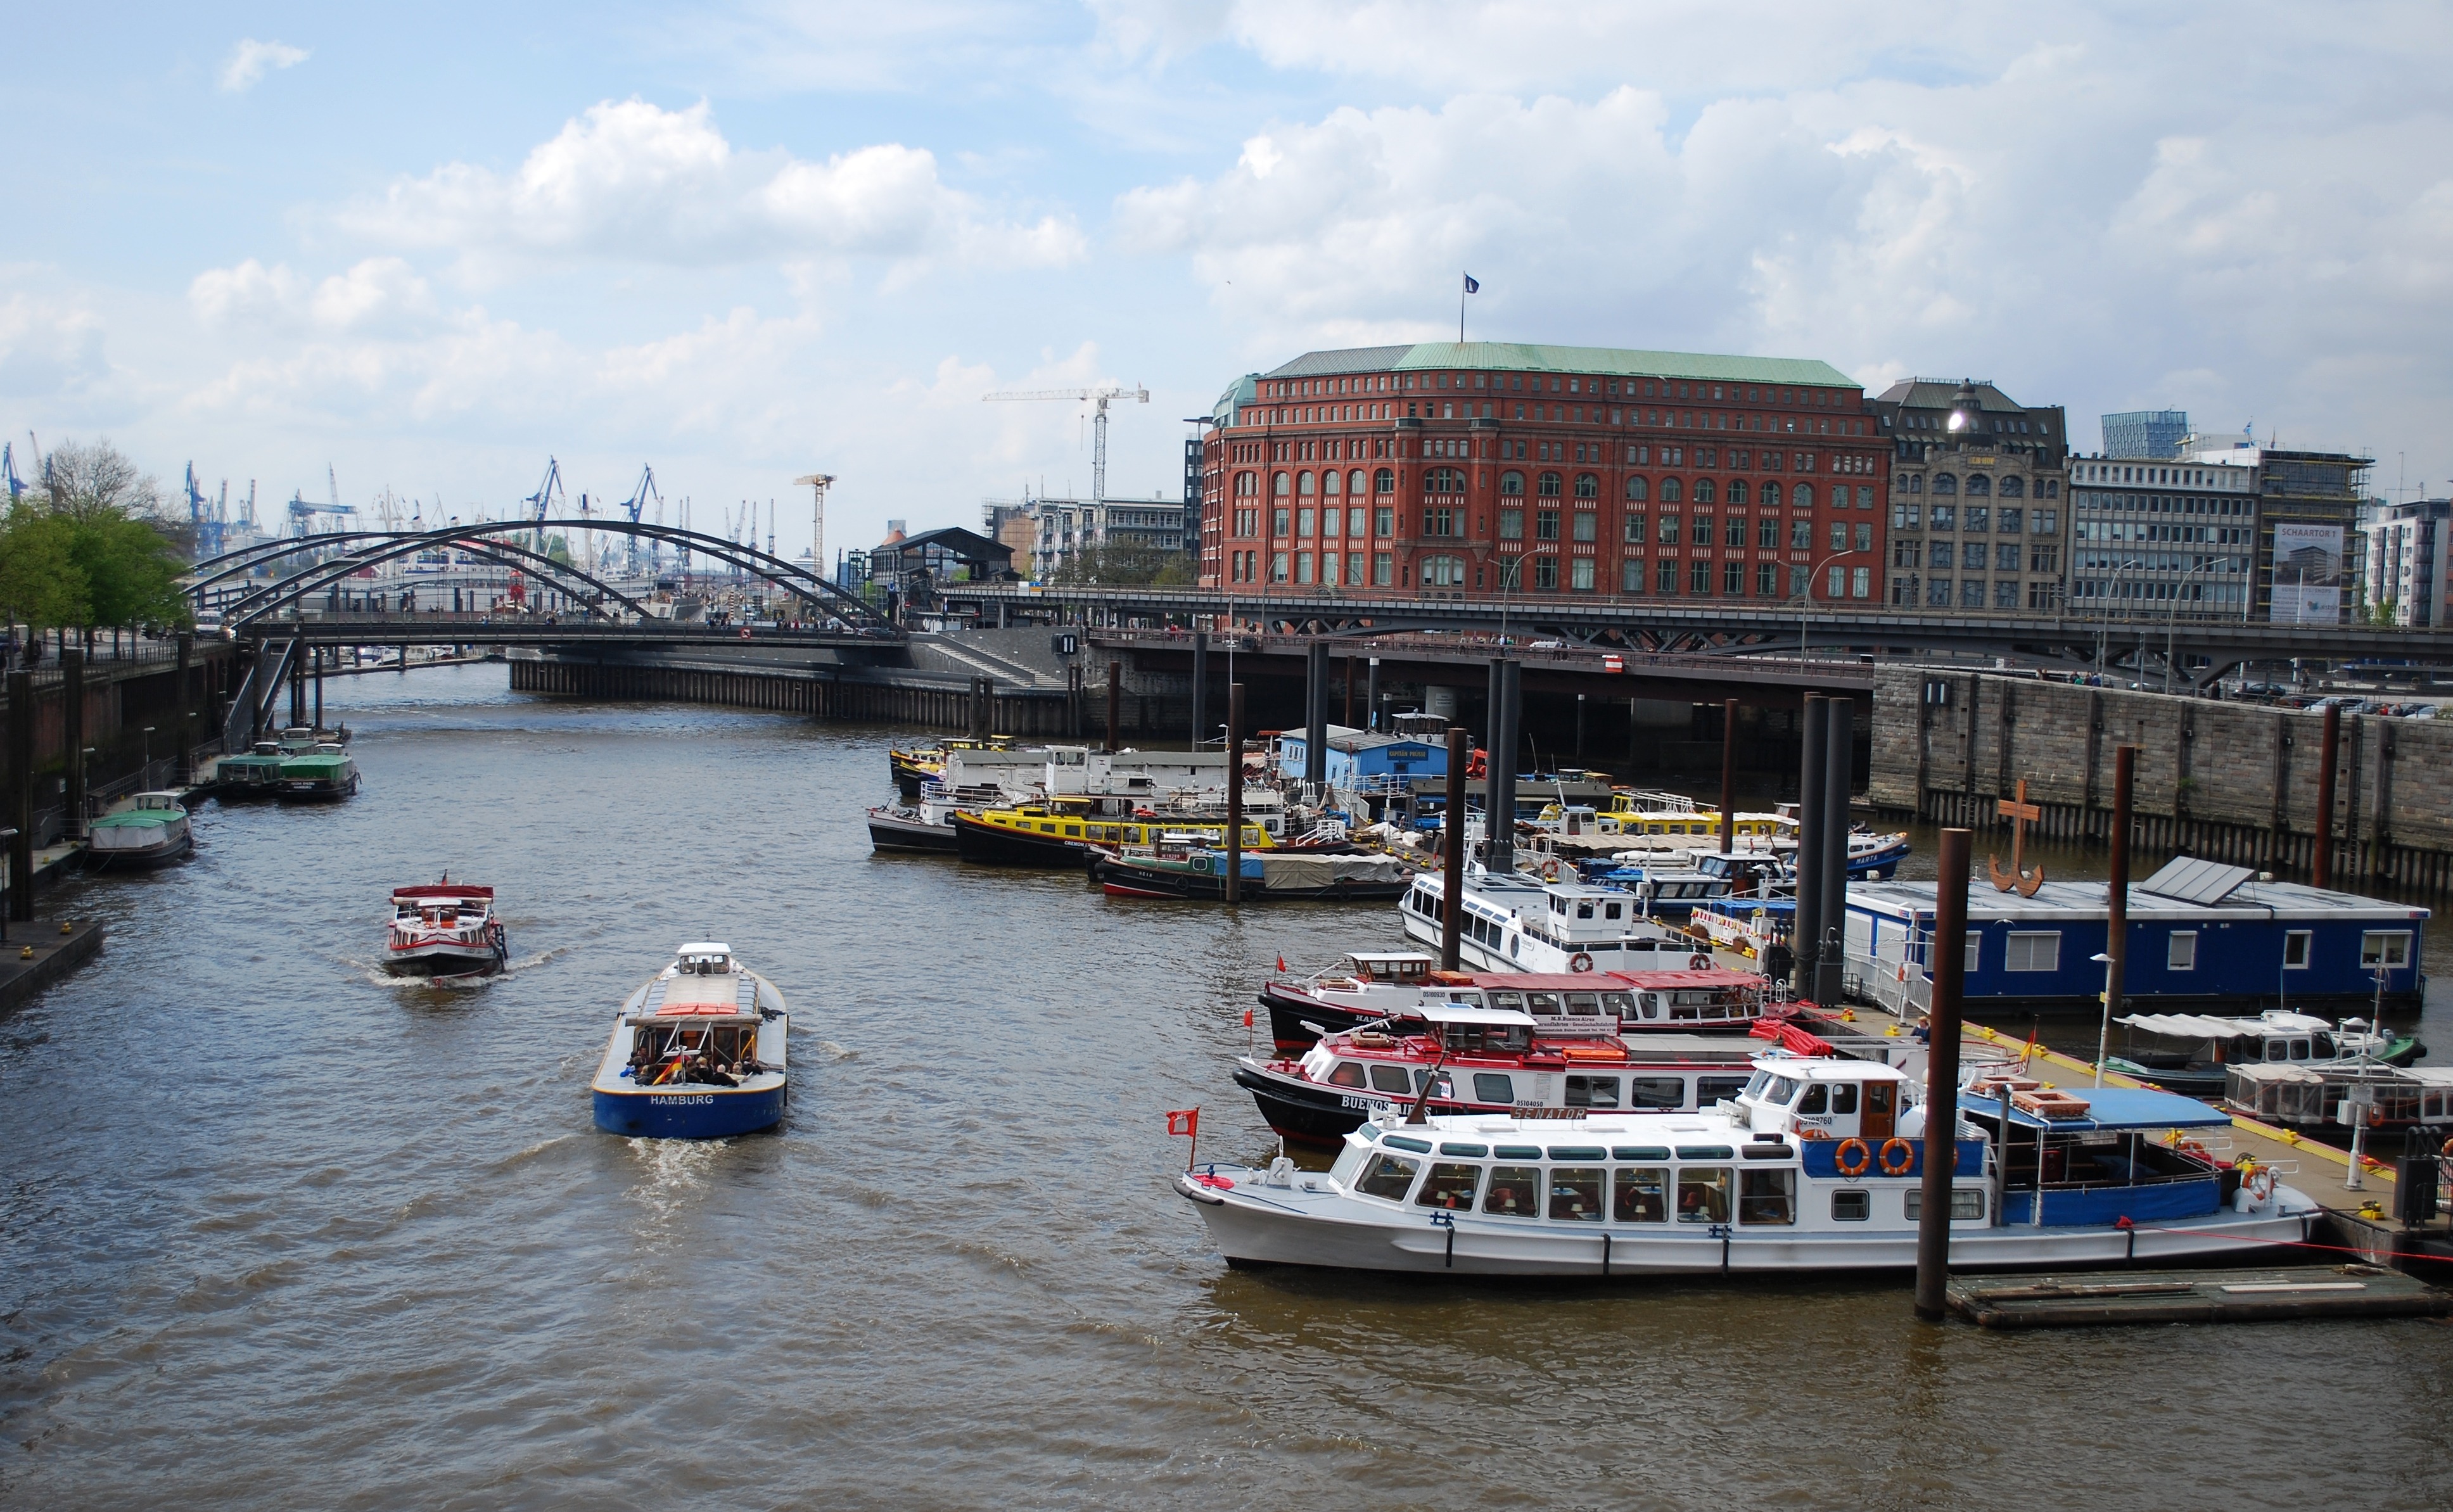
sea, water, outdoor, boat, river, canal, ship, cityscape, transportation, transport, vessel, vehicle, yacht, harbor, tourism, waterway, body of water, ferry, nautical, boating, boats, marine, germany, navigation, channel, tradition, watercraft, hamburg, yachting